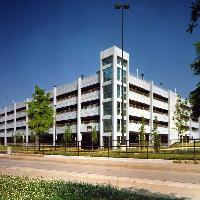
Weather: sun or clear